CHRD-FM

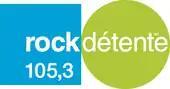
RockDétente-era logo; used from August 2009 until August 2011

It started out as CHRD 1480 kHz and moved to FM in 1997. From about 2001 to 2003, it was part of Astral's CHR network, "Énergie". It became an oldies station in 2003 as part of Astral's new "Boom" network; this format would last until it became "RockDétente" in 2009. All "RockDétente" stations, including CHRD, were rebranded as "Rouge FM" on August 18, 2011, at 4:00 p.m. EDT. The last song it played under "RockDétente" was "Pour que tu m'aimes encore" by Celine Dion, which was followed by a "RockDétente" tribute. The first song it played as "Rouge" was "I Gotta Feeling" by the Black Eyed Peas. Astral was acquired by Bell Media in 2012.